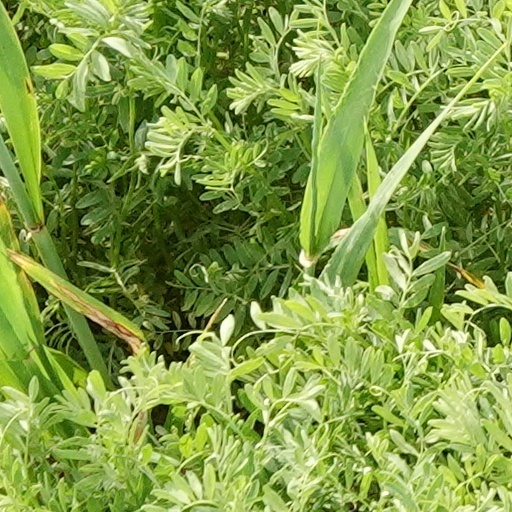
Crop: wheat